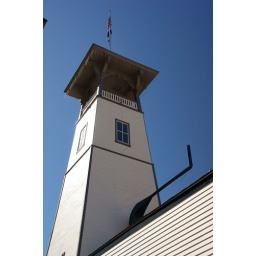
The tower on the victorian fire house in Georgetown Colorado is for draining hoses.